Jesse L. Hartman

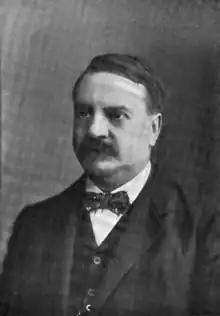

Jesse Lee Hartman (June 18, 1853 – February 17, 1930) was a Republican member of the U.S. House of Representatives from Pennsylvania.